Plane (tool)

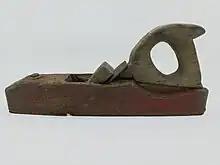
Hand plane

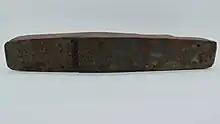
Hand plane bottom

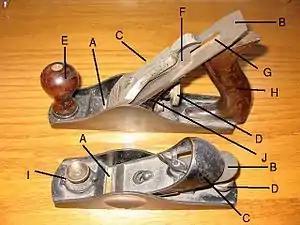
Bench plane (top), block plane (below)

Hand planes are ancient, originating thousands of years ago. Early planes were made from wood with a rectangular slot or mortise cut across the center of the body. The cutting blade or iron was held in place with a wooden wedge. The wedge was tapped into the mortise and adjusted with a small mallet, a piece of scrap wood or with the heel of the user's hand. Planes of this type have been found in excavations of old sites as well as drawings of woodworking from medieval Europe and Asia. The earliest known examples of the woodworking plane have been found in Pompeii, although other Roman examples have been unearthed in Britain and Germany. The Roman planes resemble modern planes in essential function, most having iron wrapping a wooden core top, bottom, front and rear, and an iron blade secured with a wedge. One example found in Cologne has a body made entirely of bronze without a wooden core. A Roman plane iron used for cutting moldings was found in Newstead, England. Histories prior to these examples are not clear, but furniture pieces and other woodwork found in Egyptian tombs show surfaces carefully smoothed with some manner of cutting edge or scraping tool. There are suggestions that the earliest planes were simply wooden blocks fastened to the soles of adzes to effect greater control of the cutting action.